Nootka Crisis

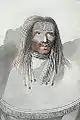
A Nuu-chah-nulth man drawn by John Webber, Captain Cook's official artist, c. 1778.

Northwestern North America (the Pacific Northwest) was little-explored by European ships before the mid-18th century. But by the end of the century, several nations were vying for control of the region, namely Britain, Spain, Russia, and the United States.